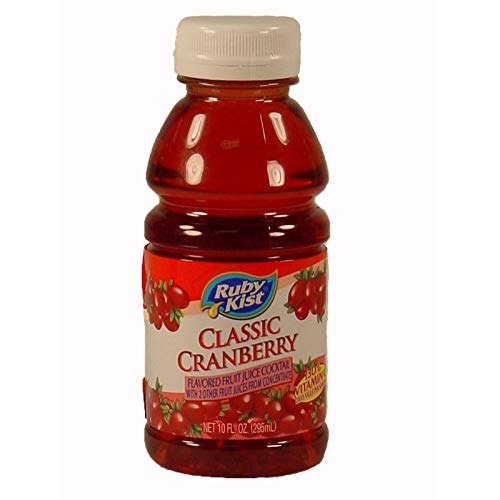
Item Name: Ruby Kist 27 Percent Classic Cranberry Juice Cocktail, 10 Fluid Ounce -- 24 per case.
Product Description: Ruby Kist 27 Percent Classic Cranberry Juice Cocktail, 10 Fluid Ounce -- 24 per case. The Ruby Kist brand stands for value. It is available in a wide variety of flavors and packaging solutions to customize your selection and shelf space. Delivering the same satisfying taste and quality as our Private Brand products, Ruby Kist is currently available at numerous retailers in all classes of trade as well as through Foodservice channels. Country of Origin: United States
Value: 24.0
Unit: Count

Price: 55.38